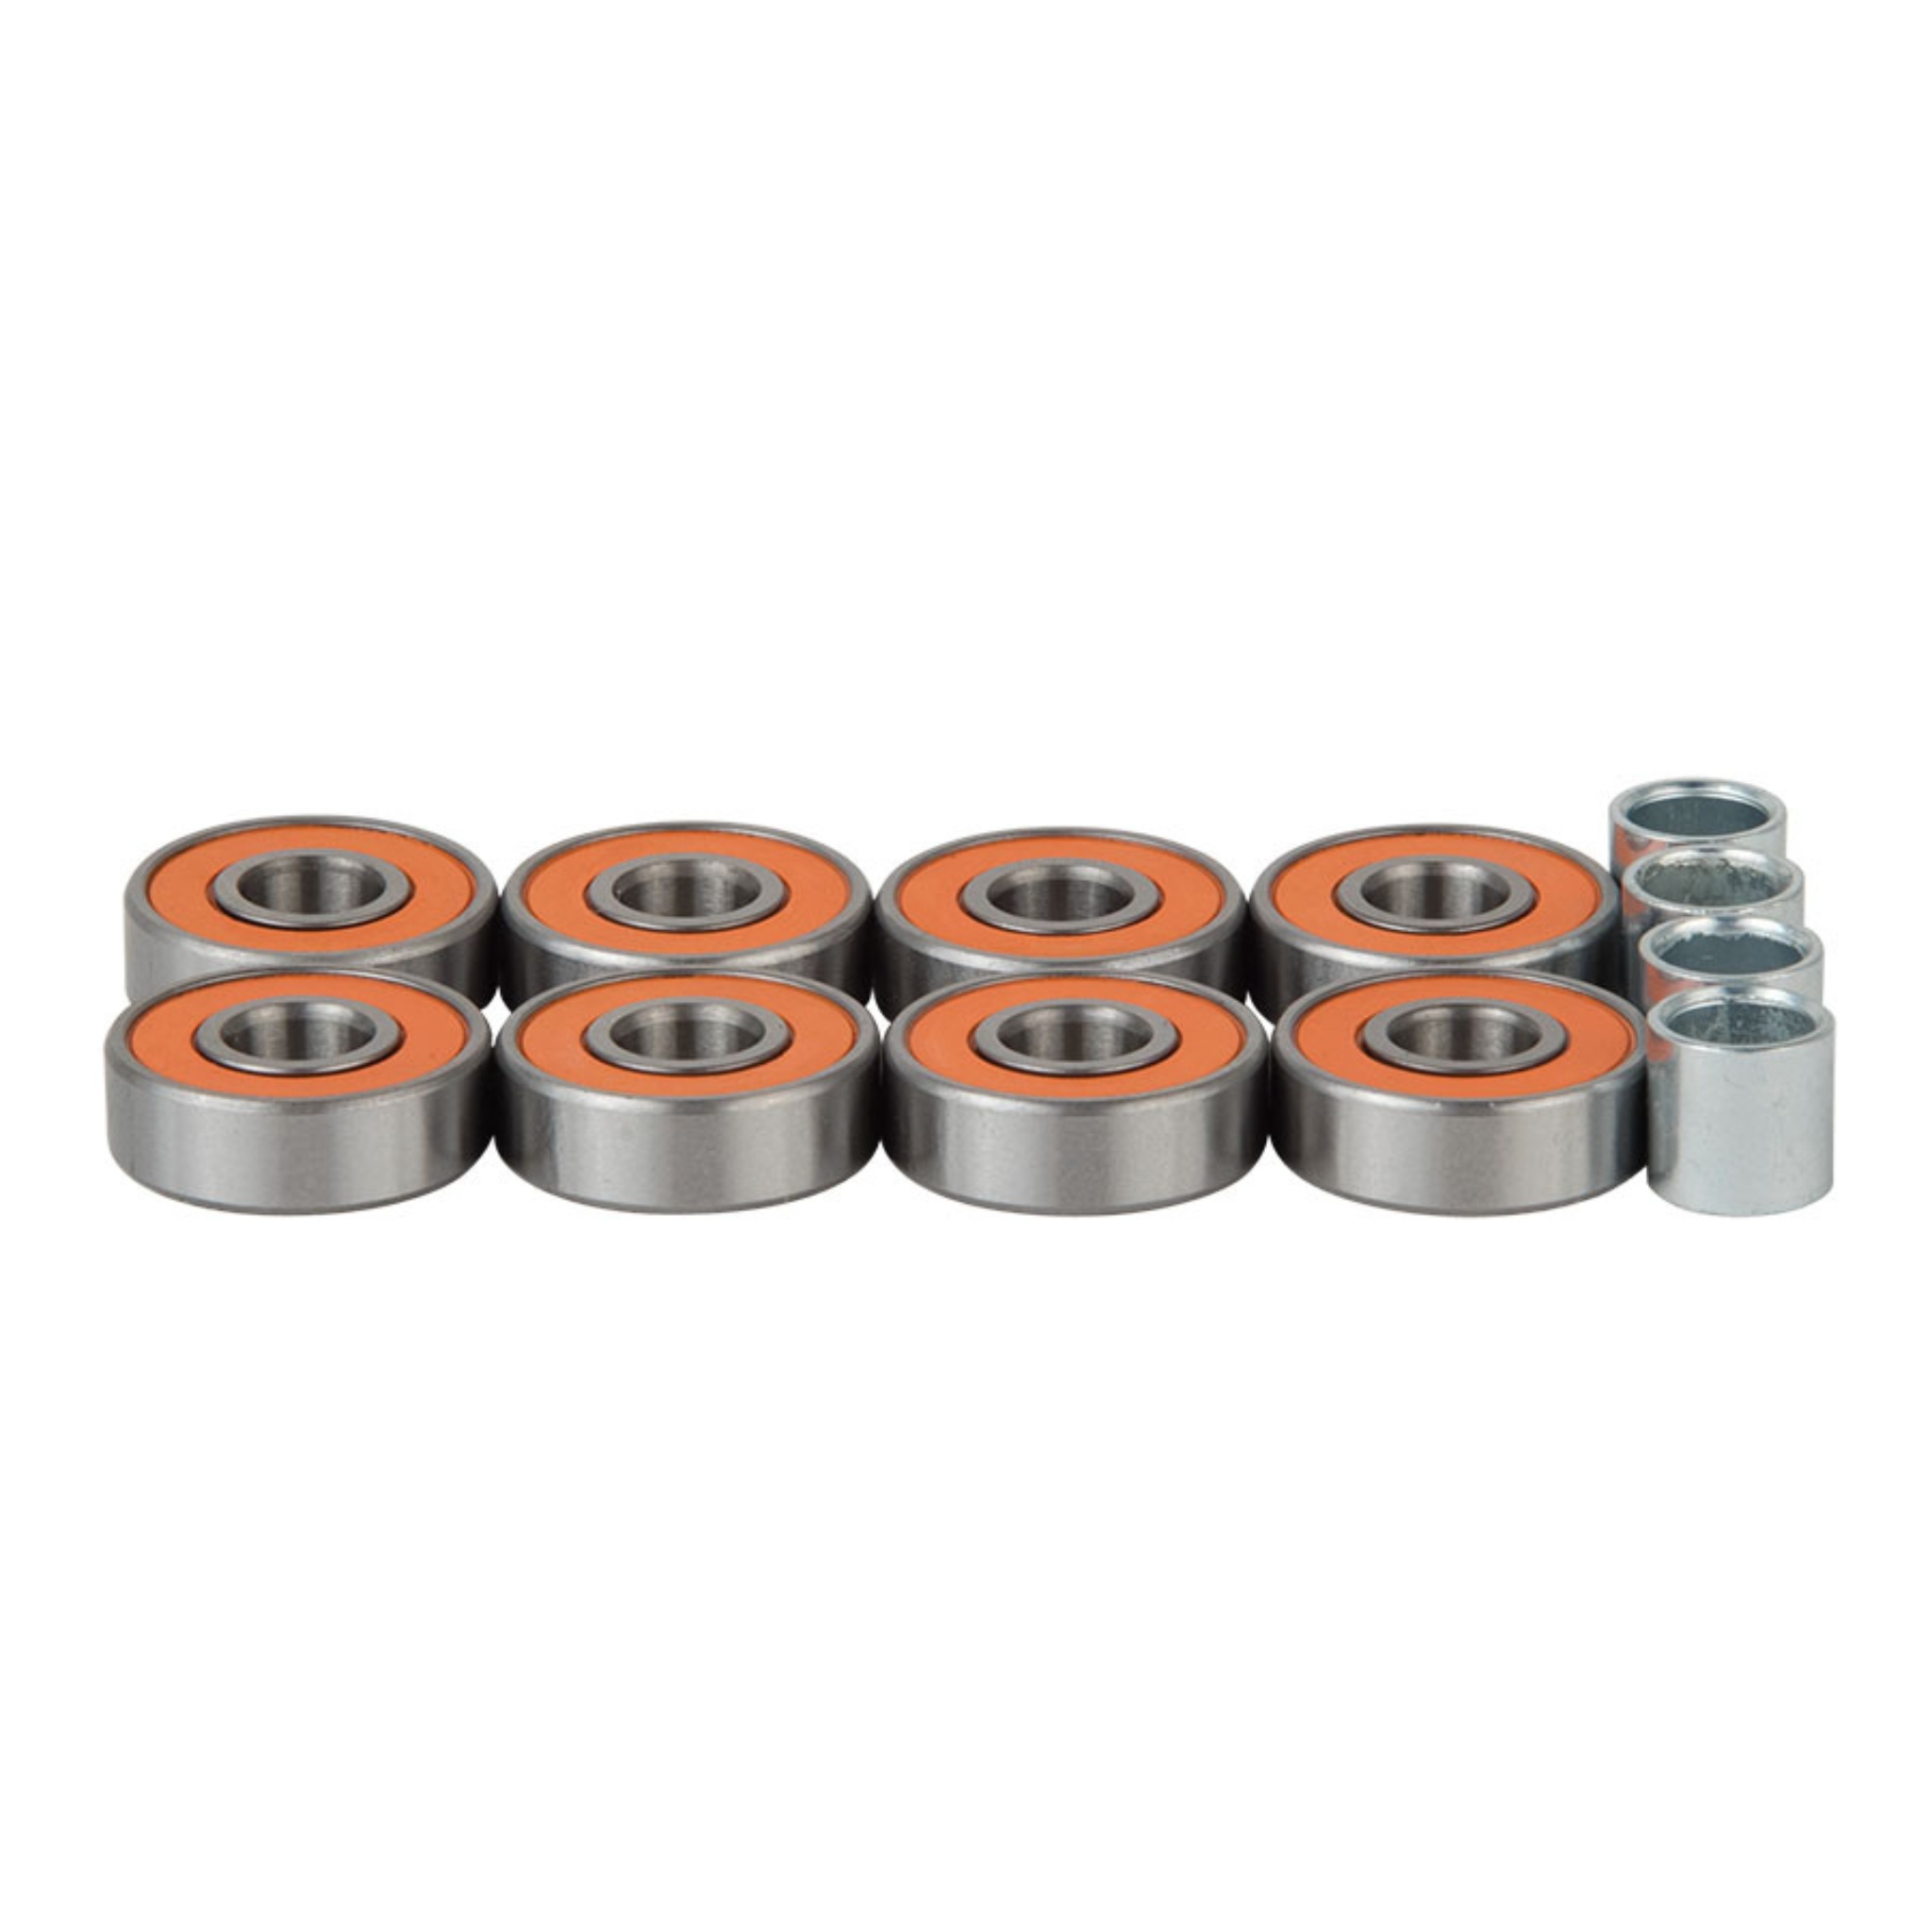
Bronson G2 Skateboard Bearings
Brand: Soul Grind
Category: Sporting Goods > Outdoor Recreation > Skateboarding > Skateboard Parts > Skateboard Small Parts > Skateboard Bearing Spacers